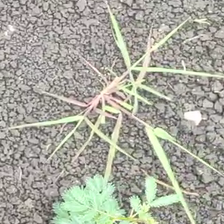
Weed species: Digitaria_SP_(Digitaria Sanguinalis )